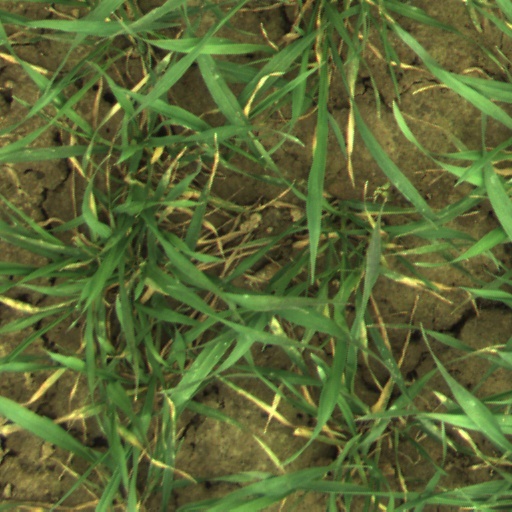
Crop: wheat